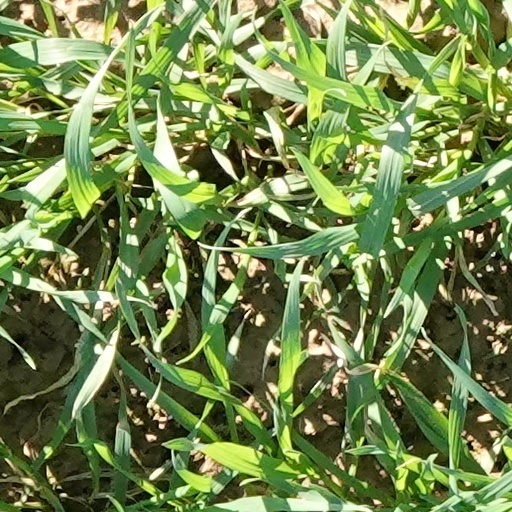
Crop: wheat